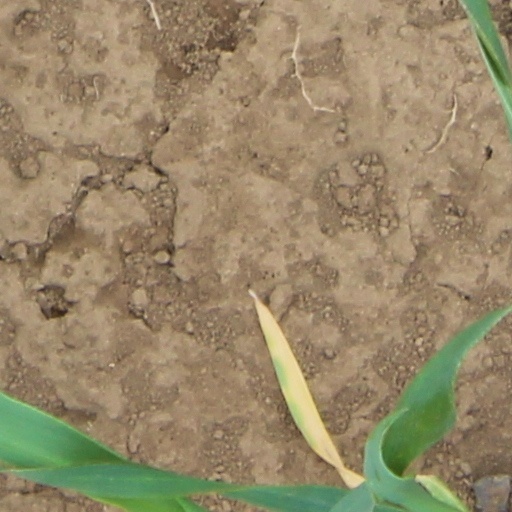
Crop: wheat